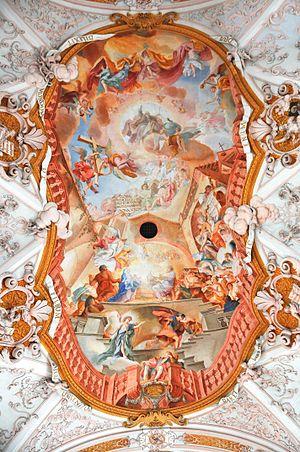
L’Abbaye d’Aldersbach est une ancienne abbaye cistercienne située à Aldersbach en Bavière dans le diocèse de Passau.
Nikolaus Gottfried Stuber est un peintre allemand du baroque. Frère du peintre munichois Joseph Anton Stuber, fils de Caspar Gottfried Stuber, lui-même gendre de Nikolaus Prugger, Nikolaus Gottfried Stuber est donc cousin des frères Asam.